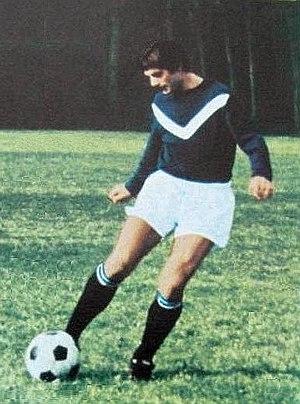
Alain Giresse, né le 2 août 1952, à Langoiran en Gironde, est un footballeur international français reconverti entraîneur. Il joue au poste de milieu de terrain du début des années 1970 à la fin des années 1980.